Francoist Spain

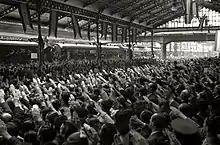
Spanish anti-communist volunteer forces of the Blue Division entrain at San Sebastián, 1942.

The Law of Political Responsibility of February 1939 turned the Church into an extralegal body of investigation as parishes were granted policing powers equal to those of local government officials and leaders of the Falange. Some official jobs required a "good behaviour" statement by a priest. According to historian Julian Casanova, "the reports that have survived reveal a clergy that was bitter because of the violent anti-clericalism and the unacceptable level of secularisation that Spanish society had reached during the republican years" and the law of 1939 made the priests investigators of peoples' ideological and political pasts.